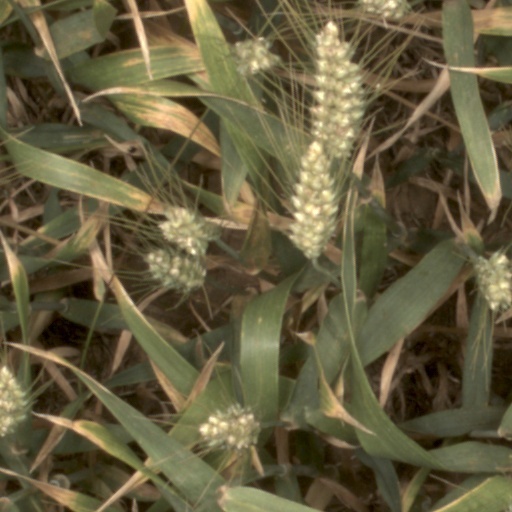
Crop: wheat